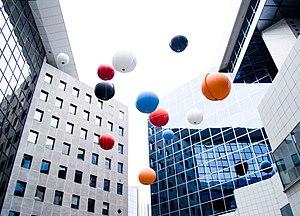
Quartier de l'Arénas à Nice.